Nagoya Castle

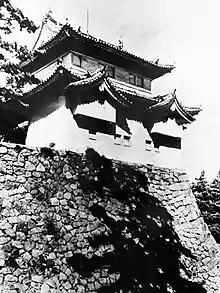
Northeast turret

Located at the east gate is a very large stone built into the wall. According to legend, Katō Kiyomasa, a renowned general and castle engineer, hauled this large stone that was later named after him to the castle. But it is probable that this part of the castle's foundation was constructed by Kuroda Nagamasa. Feudal lords who were ordered to build the stone walls carved their marks on their stones to distinguish them from the stones of other lords.